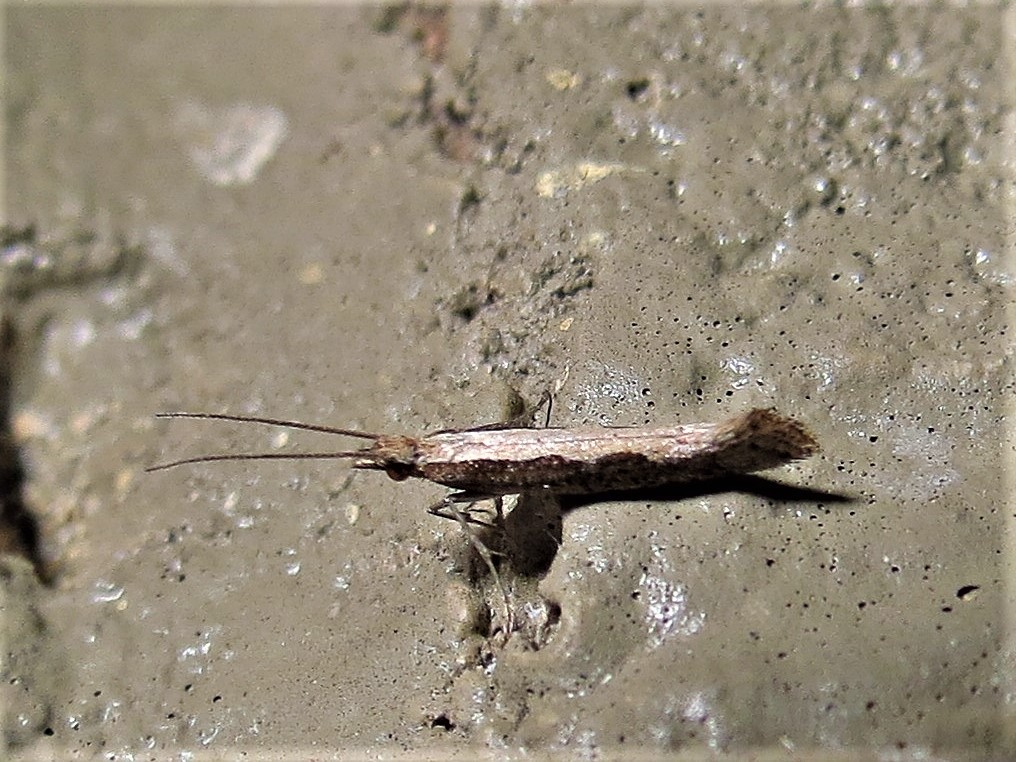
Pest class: diamondback_moth